Joseph Petrovykh

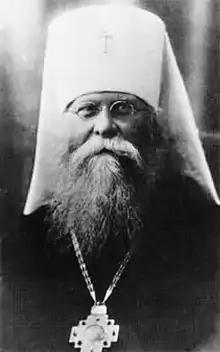
Metropolitan Joseph

Metropolitan Joseph (secular name Ivan Semyonovich Petrovykh, ; 15 December 1872 – 20 November 1937) was a bishop of the Russian Orthodox Church, metropolitan of Petrograd (1926–1927). Master of Divinity (1903) and spiritual writer. He refused to accept the Declaration of 1927 on full loyalty to the soviet authorities and his transfer to the Diocese of Odessa, he became the leader of Josephite movement. He died during the Great Purge.